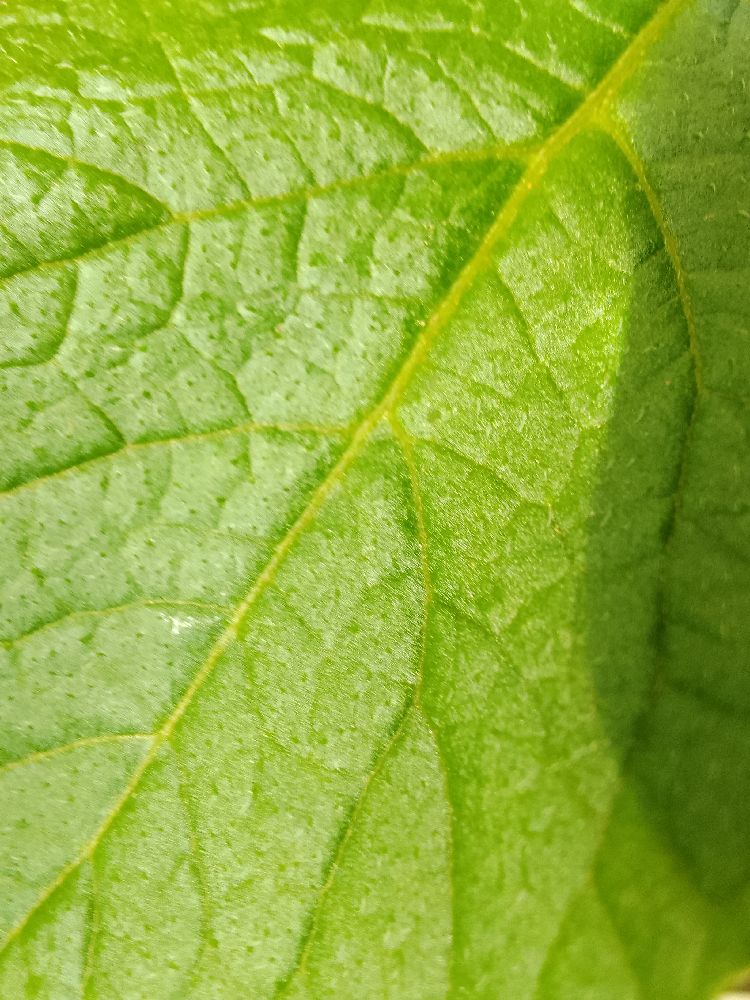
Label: Healthy